Hidehisa Otsuji

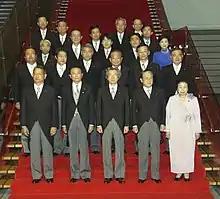
Otsuji in the Koizumi Cabinet, September 27, 2004.

Resolving to become a politician, Otsuji was elected to the Kagoshima Prefectural Assembly in 1979. He was defeated in his run for the House of Representatives in 1986 but was elected to the House of Councillors in 1989.